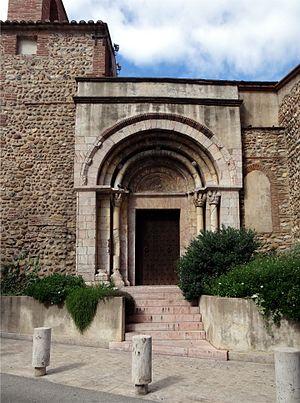
Église de l'Assomption de la Vierge, Toulouges, Pyrénées-Orientales, France. Porte latérale sud.
L'église de l'Assomption-de-la-Vierge est une église romane située à Toulouges, dans le département français des Pyrénées-Orientales en région Occitanie.